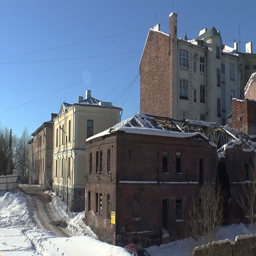
ruins and debris of the old brick house